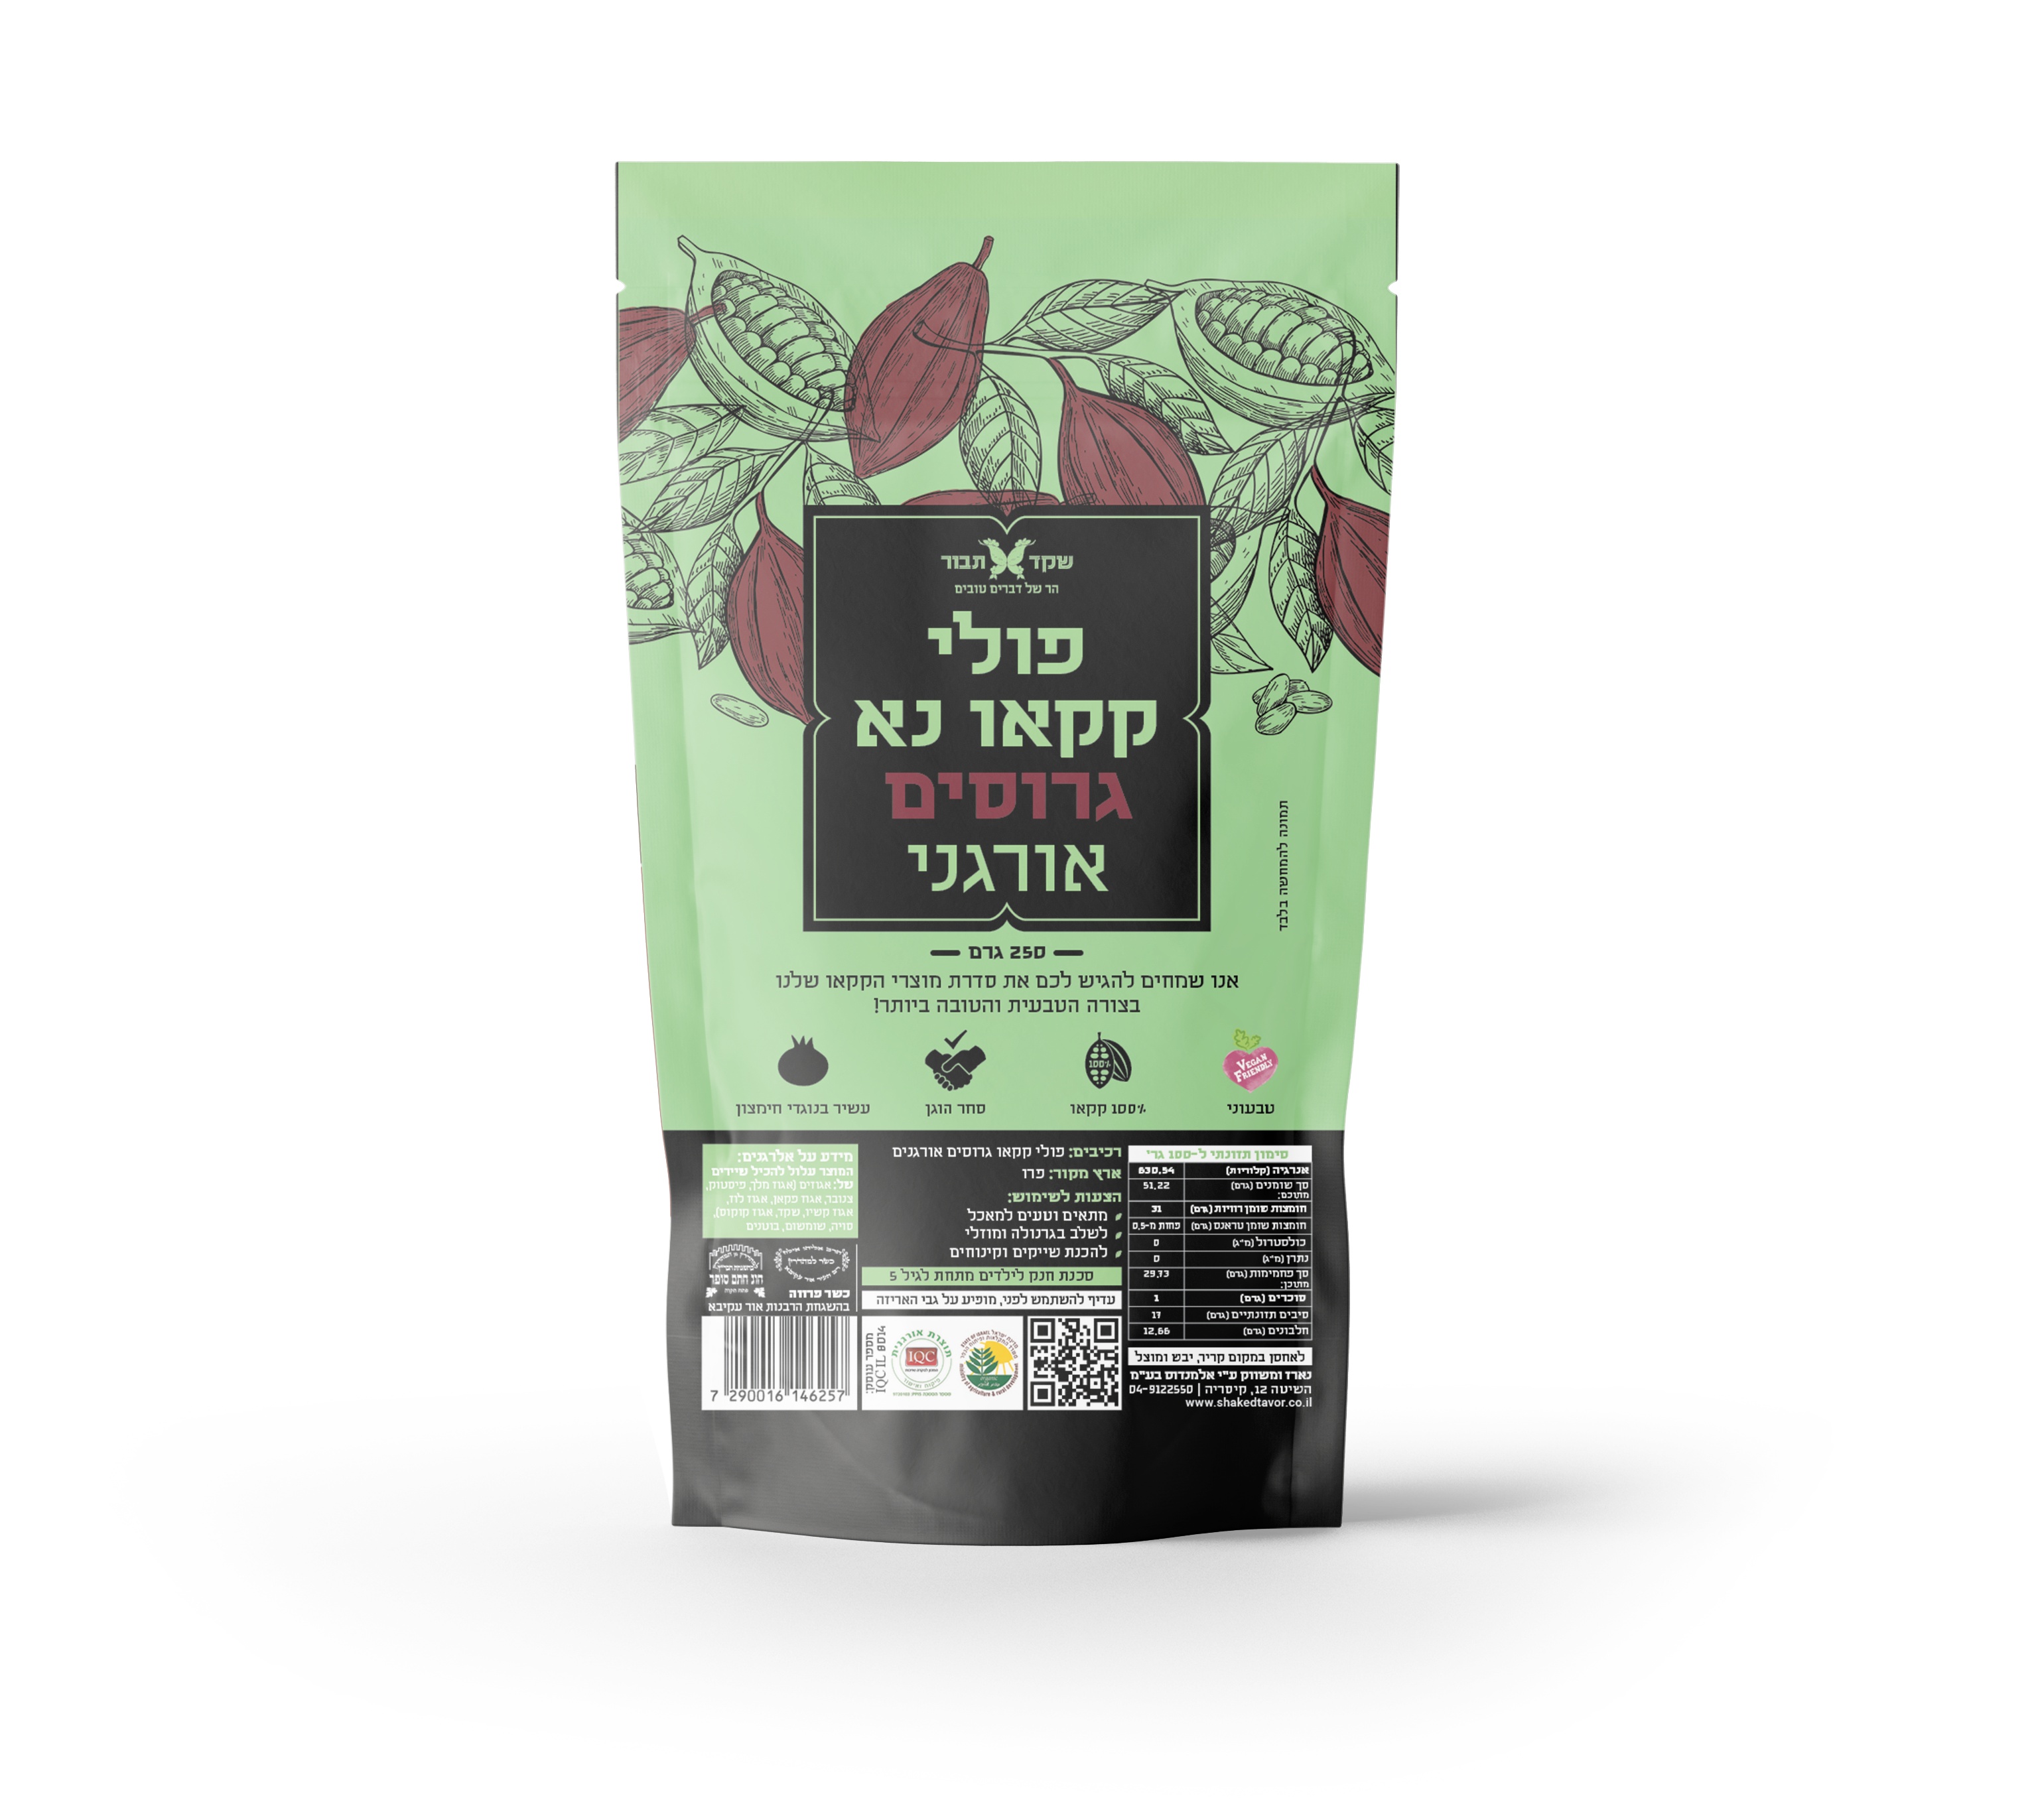
שקד תבור - פולי קקאו גרוסים אורגני נא - 250 גרם
שקד תבור - פולי קקאו גרוסים אורגני נא תכולה : 250 גרם
Brand: שקד תבור
Category: Food, Beverages & Tobacco > Beverages > Hot Chocolate > Cocoa Powder